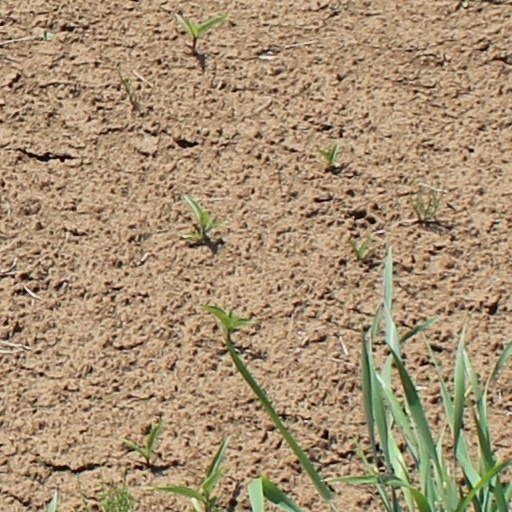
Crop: wheat